John Buchan

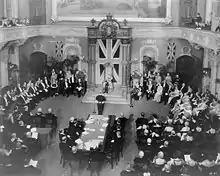
Mackenzie King delivers an address at the installation of Lord Tweedsmuir as Governor General of Canada, 2 November 1935

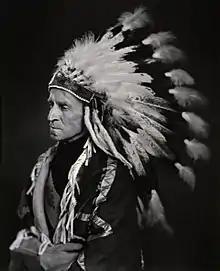
Lord Tweedsmuir in Native headdress, photo portrait by Yousuf Karsh, 1937

On 27 March 1935, Sir George Halsey Perley announced in the Canadian Parliament (in place of ailing Conservative Prime Minister Richard Bedford Bennett) that the King had appointed Mr. John Buchan as the viceregal representative. The King approved the appointment, made by commission under the royal sign-manual and signet. Buchan, by this time elevated to the peerage as the first Baron Tweedsmuir, then departed for Canada and was sworn in as the country's Governor General in a ceremony on 2 November 1935 in the Legislative Council of Quebec (salon rouge) of the parliament buildings of Quebec.